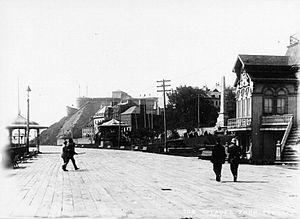
Terrasse Dufferin, Quartier Vieux-Québec, Québec, Canada. Vue prise vers la Citadelle.
La terrasse Dufferin est un belvédère situé dans la haute ville de Québec attenant au Château Frontenac au pied de la Citadelle.